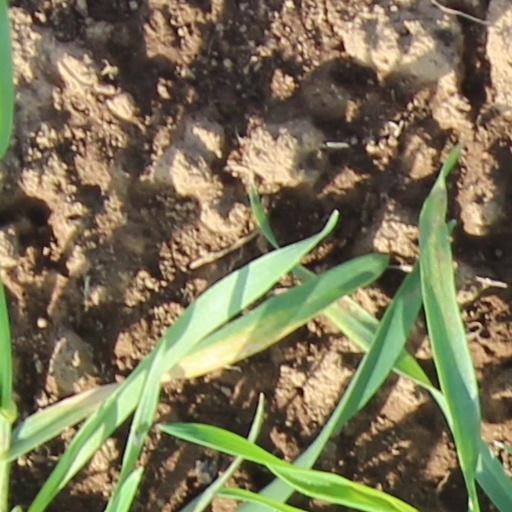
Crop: wheat